Adriano Galliani

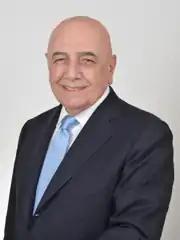
Galliani in 2018

Adriano Galliani (born 30 July 1944) is an Italian entrepreneur and football executive who is the CEO of club Monza. He is also a senator for Forza Italia.